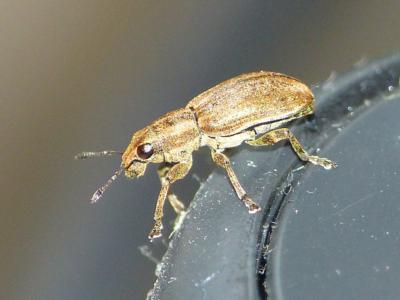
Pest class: pea_leaf_weevil